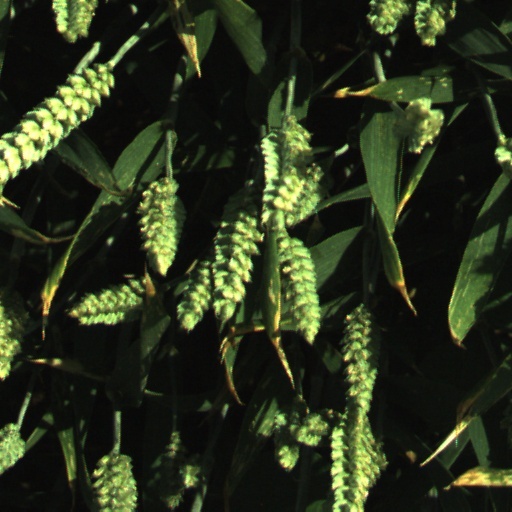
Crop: wheat